Winslow–Haskell Mansion

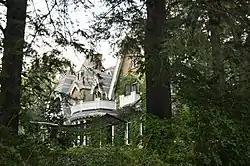

The Winslow–Haskell Mansion, also known locally as The Castle, is a historic house at 53 Vista Avenue in Newton, Massachusetts. The large Gothic Victorian house was built c. 1870, and enlarged and remodeled in 1882. The early construction included Gothic pointed-arch windows and vergeboard trim. Later work added Queen Anne styling, including the three-story tower, with polychrome roofing and cement-like wall surfacing. It has several ornately decorated porches. The house was purchased in 1872 by Edwin Haskell, owner of the "Boston Herald".